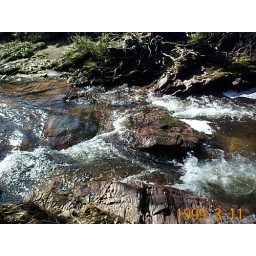
The red stone in the Eschbach